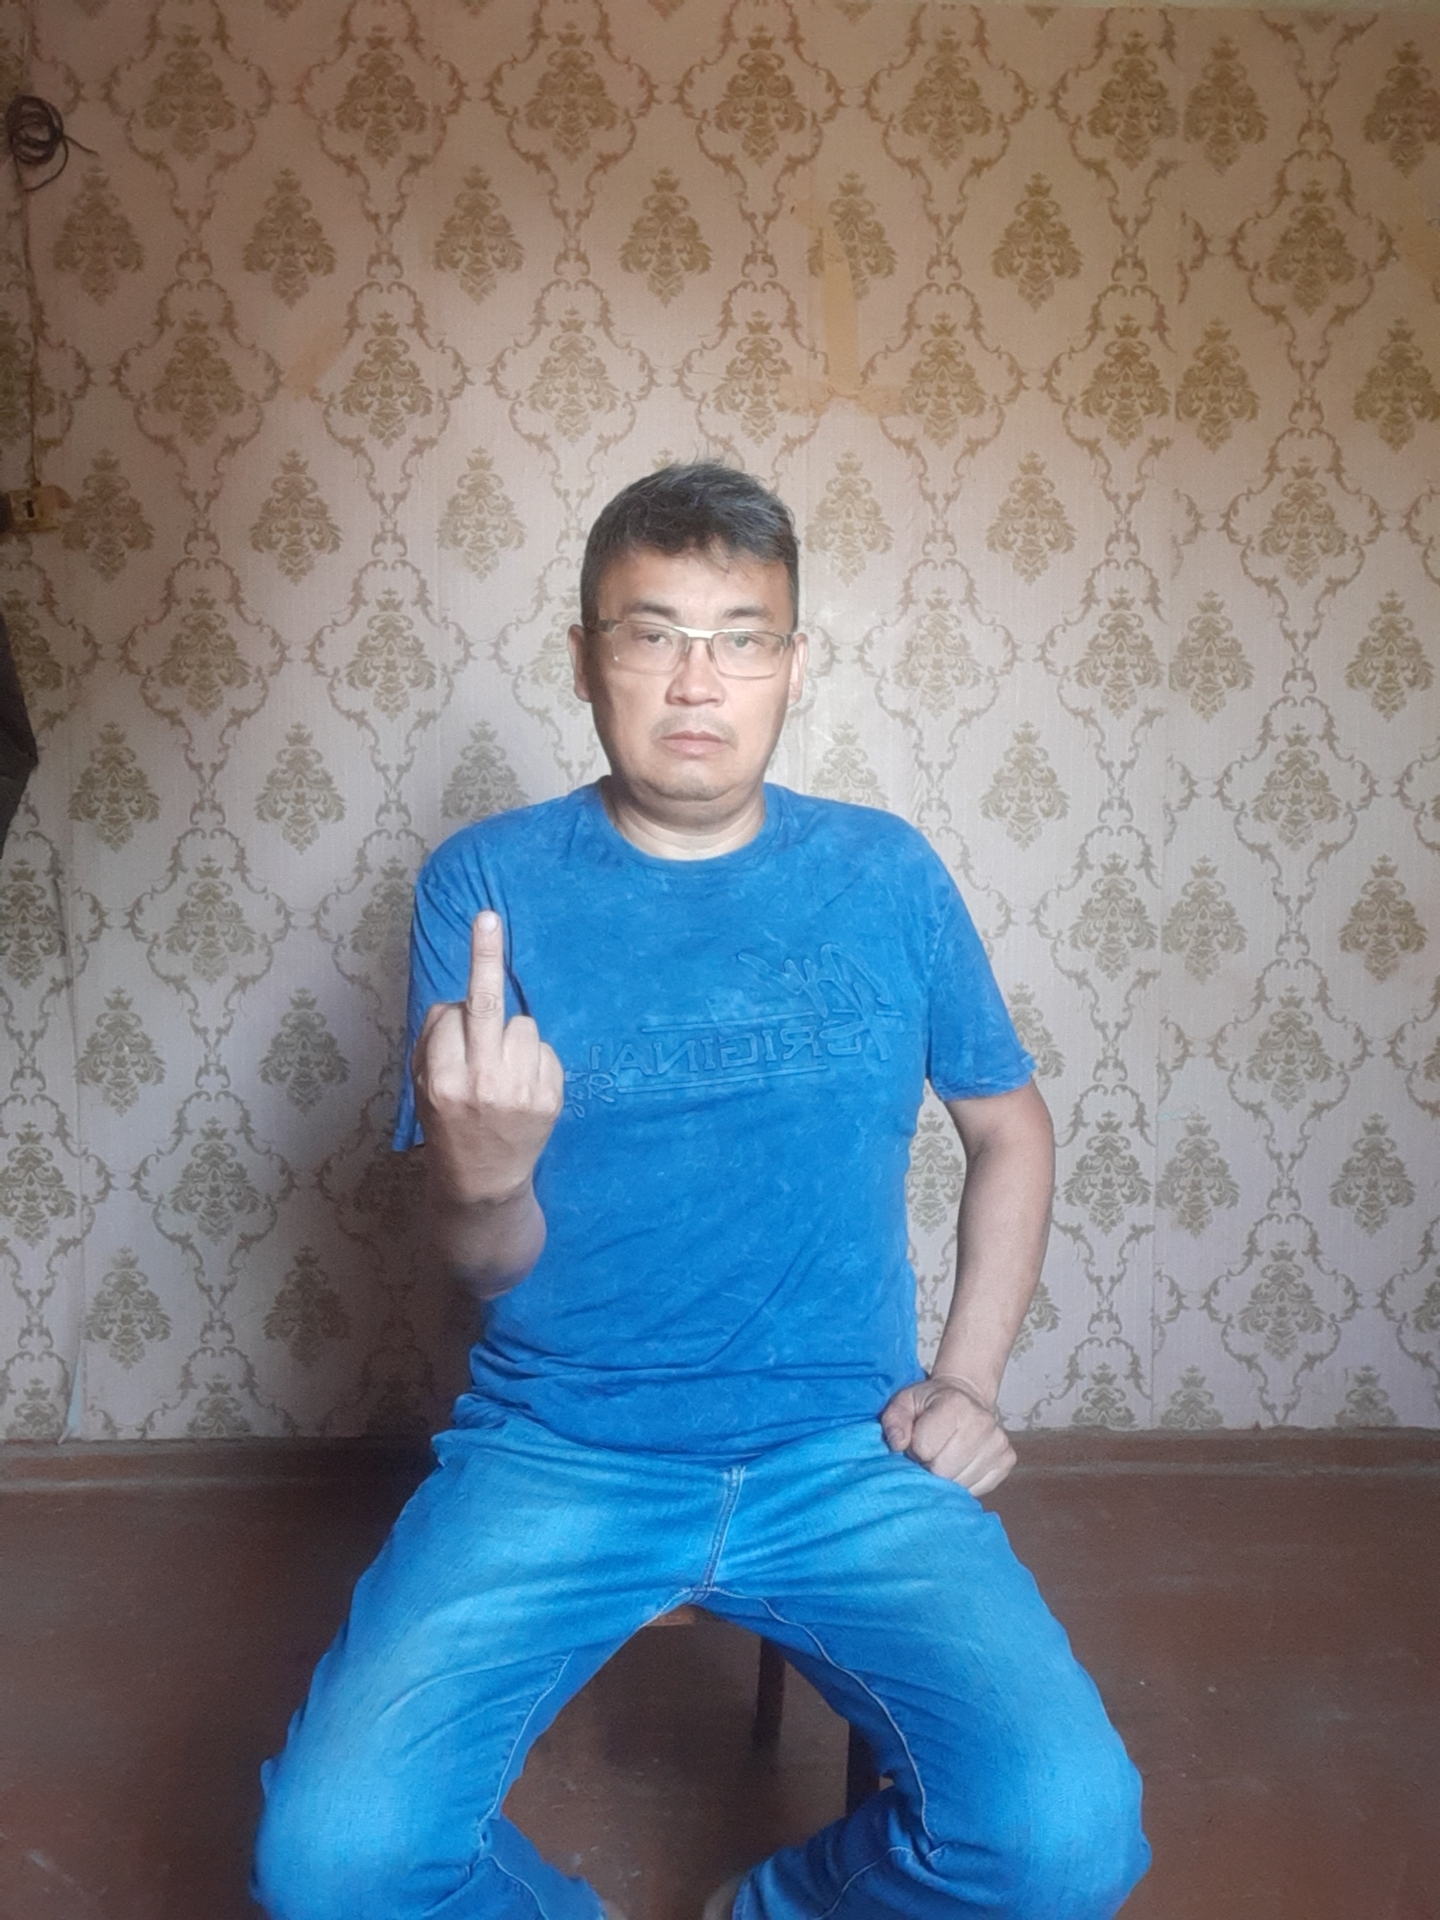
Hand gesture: middle_finger